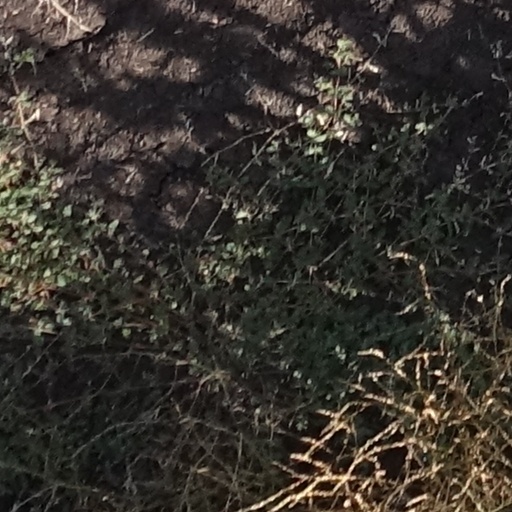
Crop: sorghum